Tori and Lokita

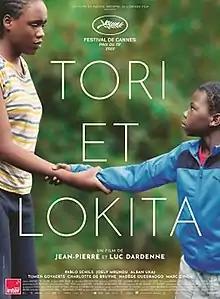
Release poster

Tori and Lokita, is a 2022 Belgian-French drama film written, directed and produced by Jean-Pierre and Luc Dardenne. The film premiered at the 2022 Cannes Film Festival on 24 May 2022, where it competed for the Palme d'Or and won the festival's special 75th Anniversary Award.